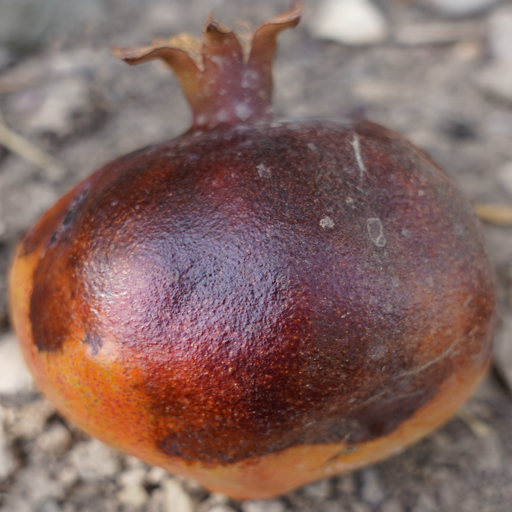
Label: Colletotrichum spp